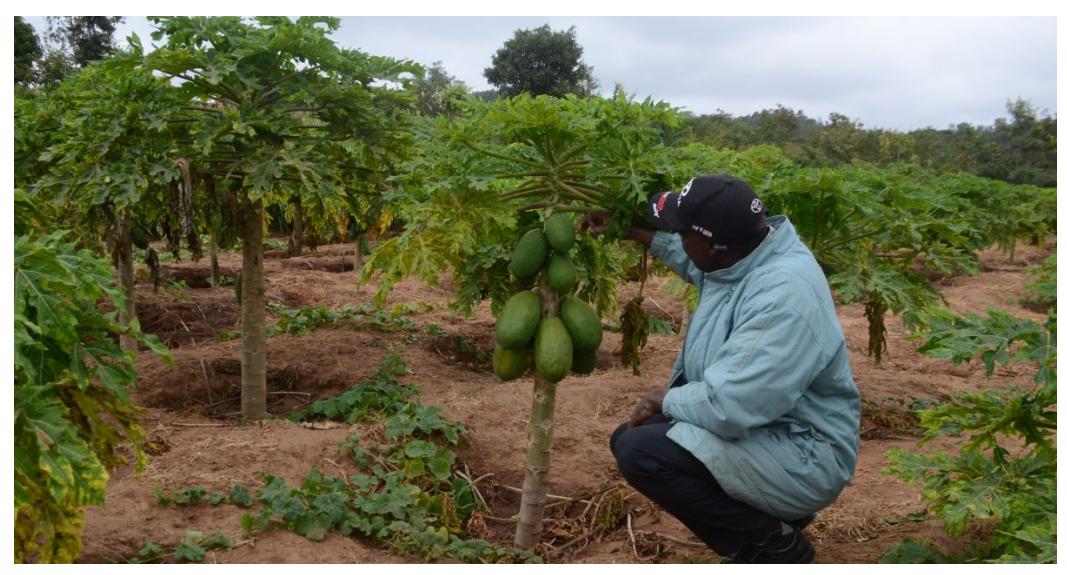
Mkulima aliyepo katika eneo mfano wa shamba, lililopandwa miti ya mazao ya biashara ya matunda aina ya papai, ikiashiria kuwa ni eneo maalumu, linalotumika kwa ajili ya uzalishaji wa mazao hayo ya biashara.